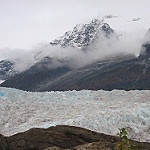
Label: glacier